Bivetiella cancellata

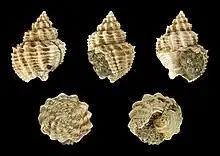
A fossil specimen from the Pliocene of Italy

This species occurs in European waters, the Mediterranean Sea and in the Atlantic Ocean off the Canary Islands, Cape Verde, West Africa and Angola.